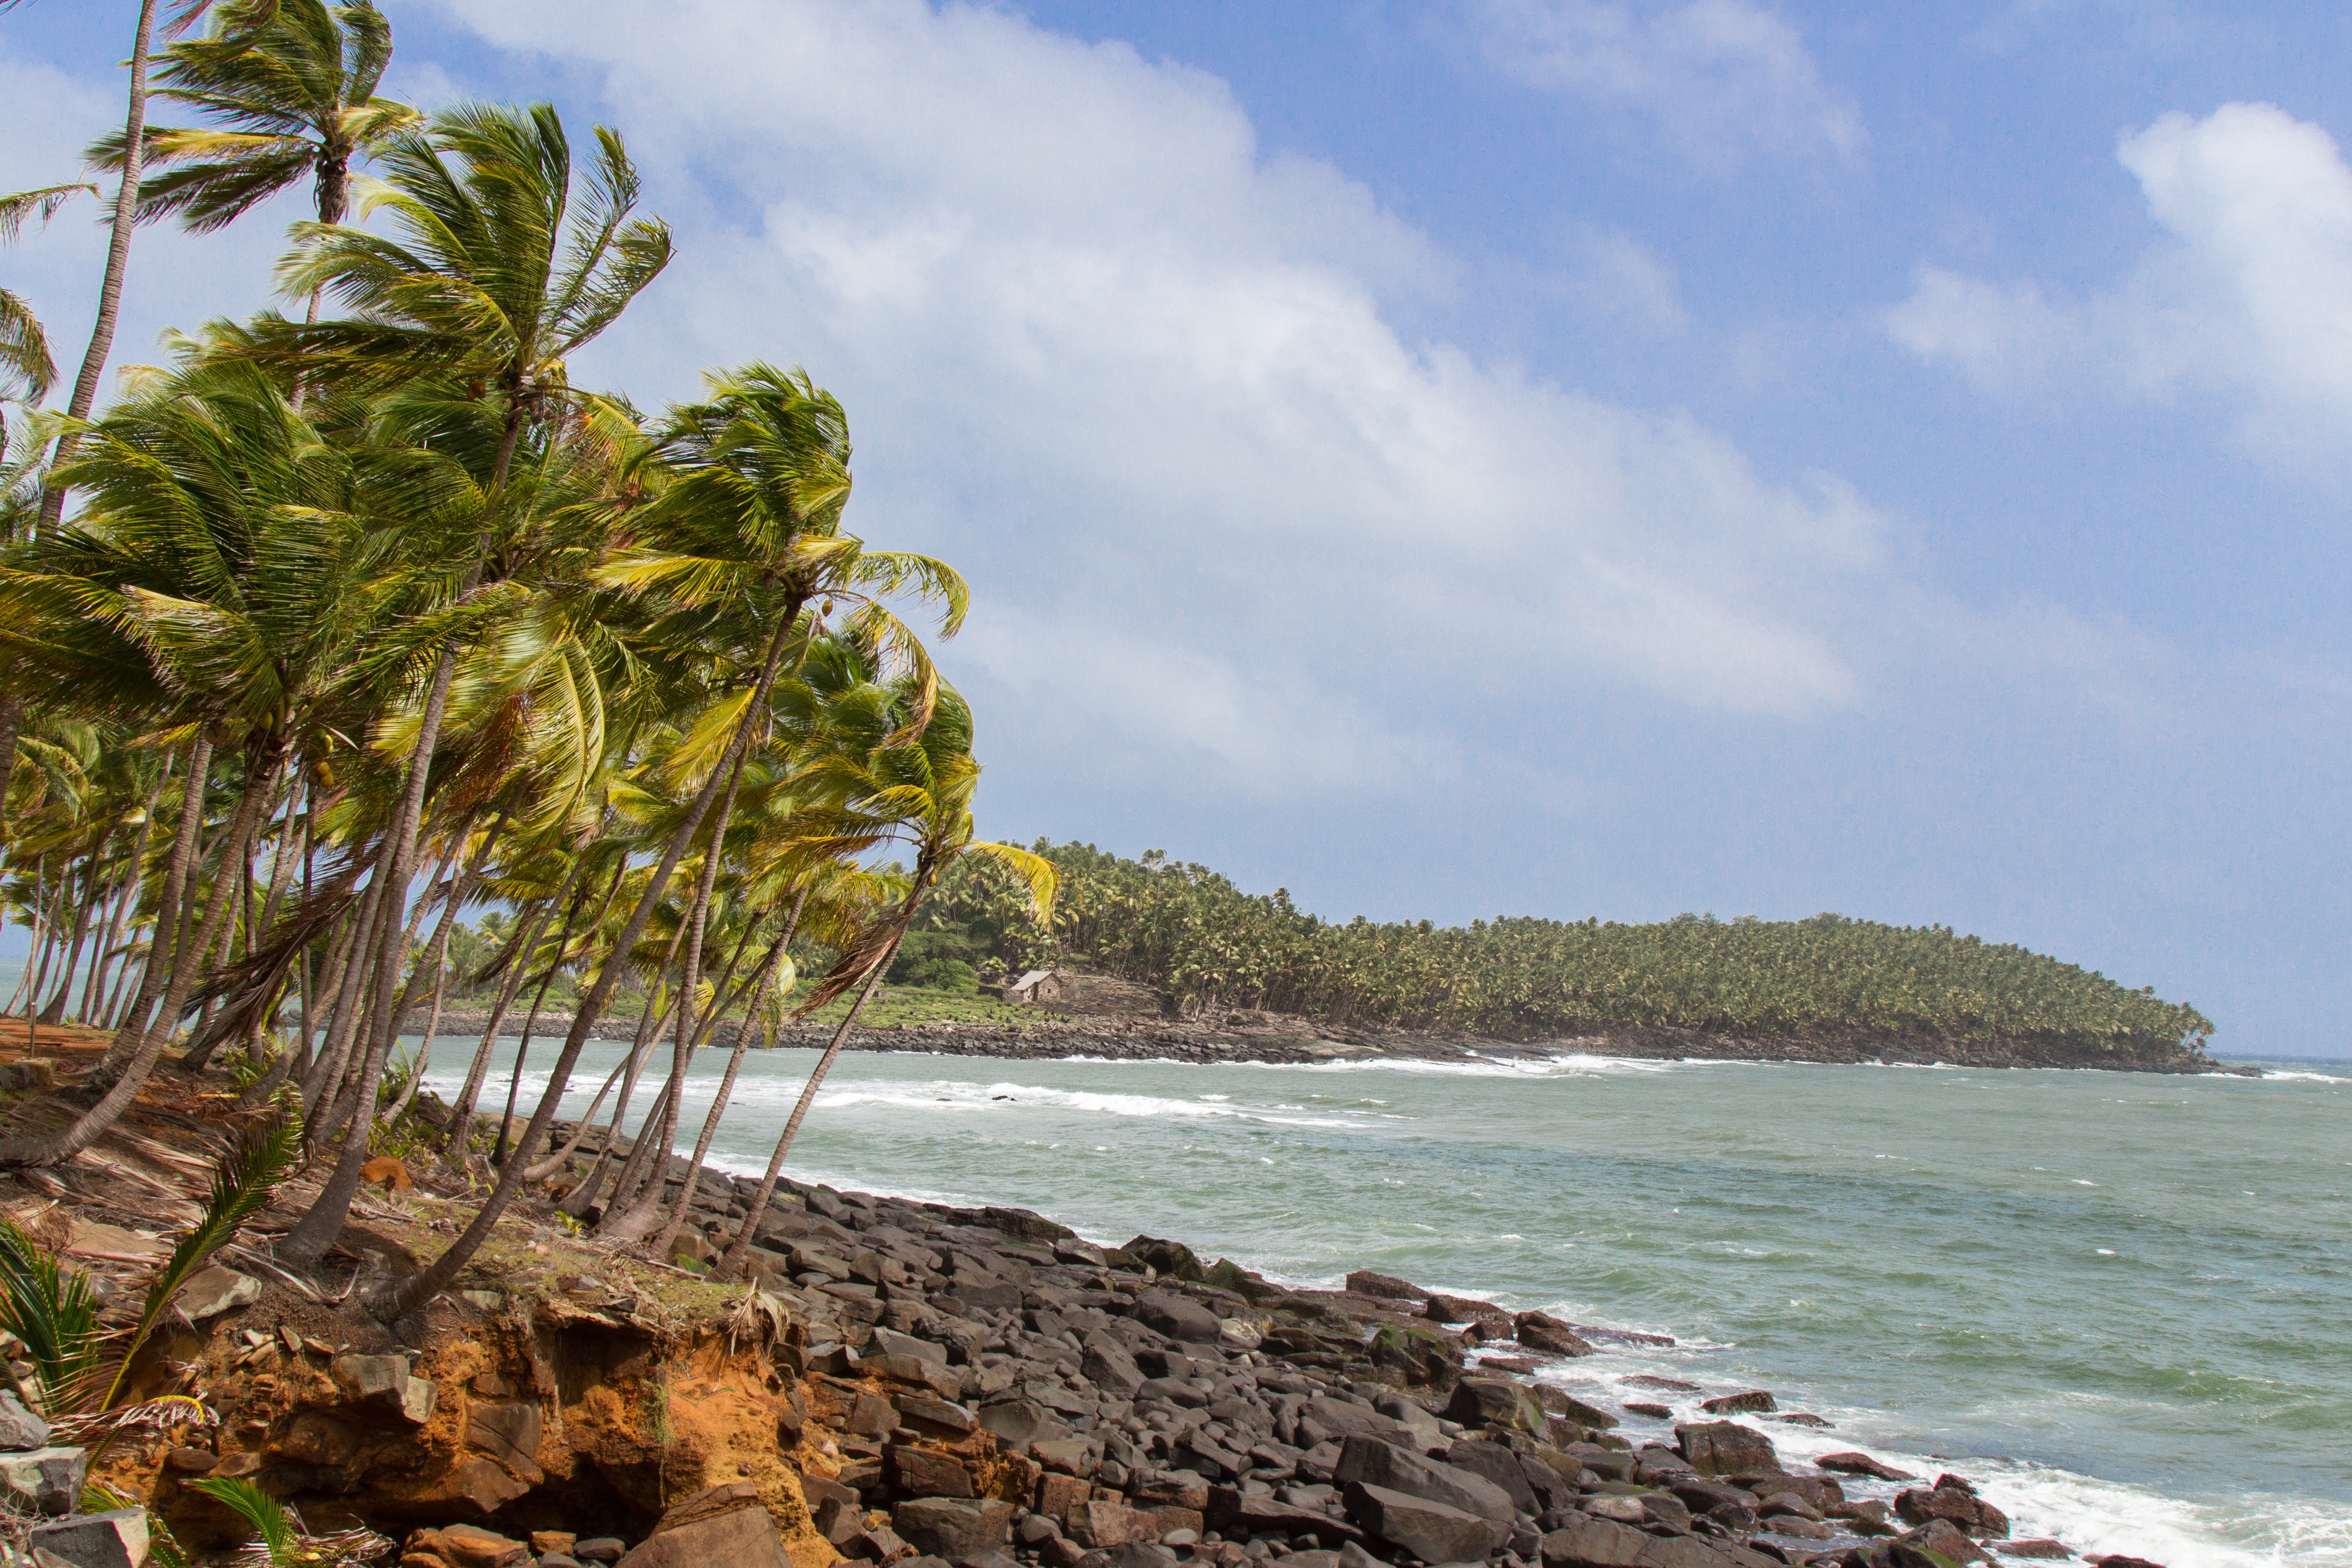
beach, sea, coast, tree, ocean, shore, vacation, cliff, cove, bay, island, terrain, body of water, caribbean, tropics, cape, islet, arecales